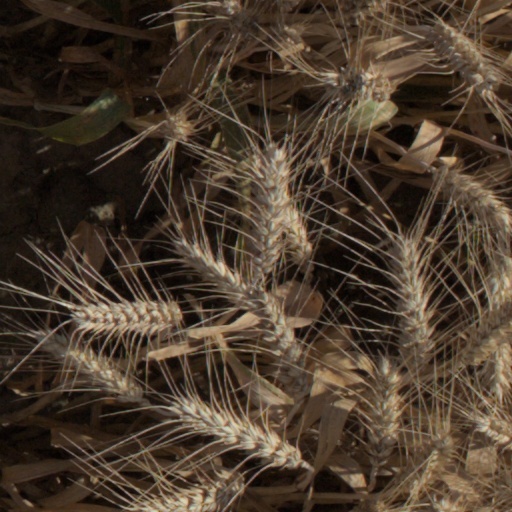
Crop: wheat